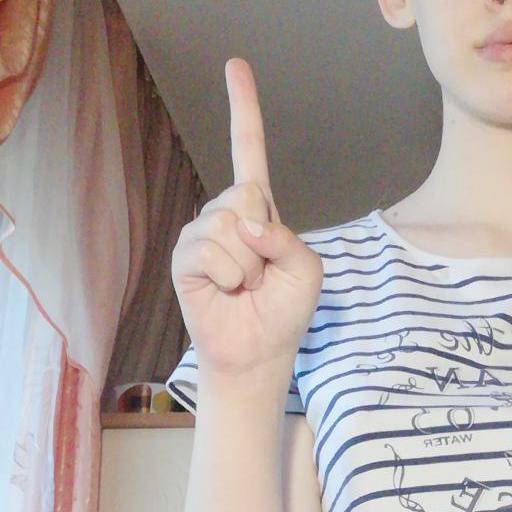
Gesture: one